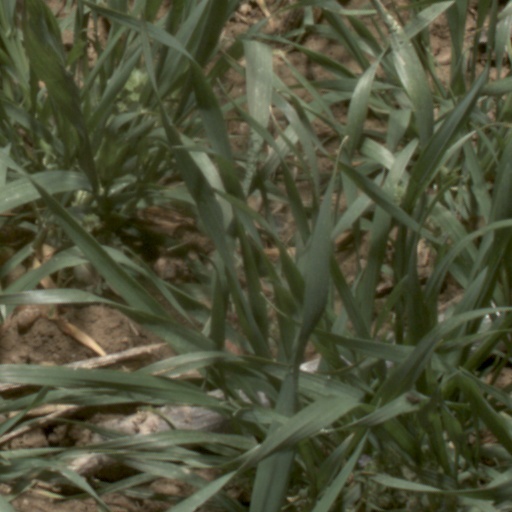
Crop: wheat